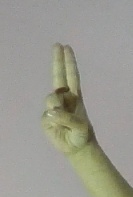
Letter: taa